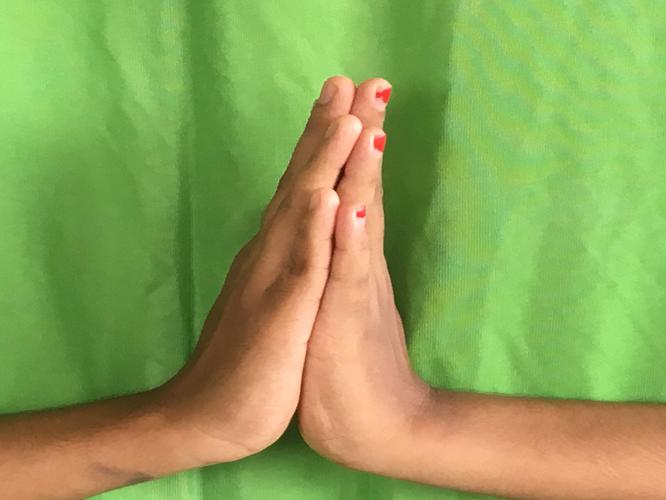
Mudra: Anjali
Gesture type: double_hand